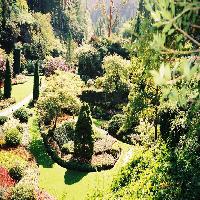
Weather: sun or clear